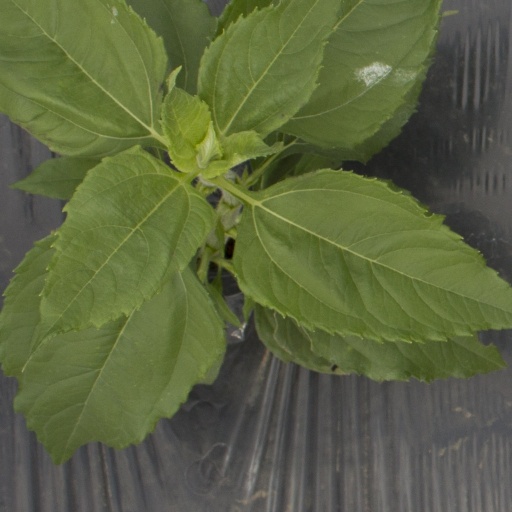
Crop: Jerusalem artichoke